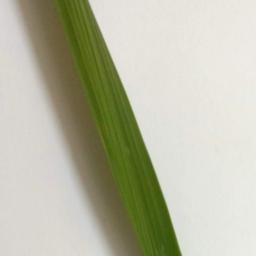
Label: Rice___Healthy